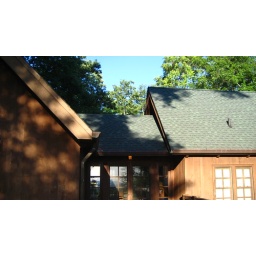
Nashville house on the mountain in the woods